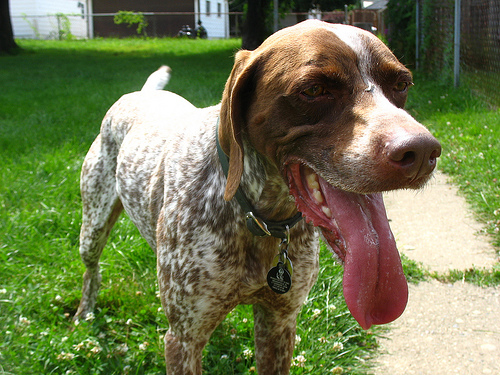
Animal: dog
Breed: german shorthaired